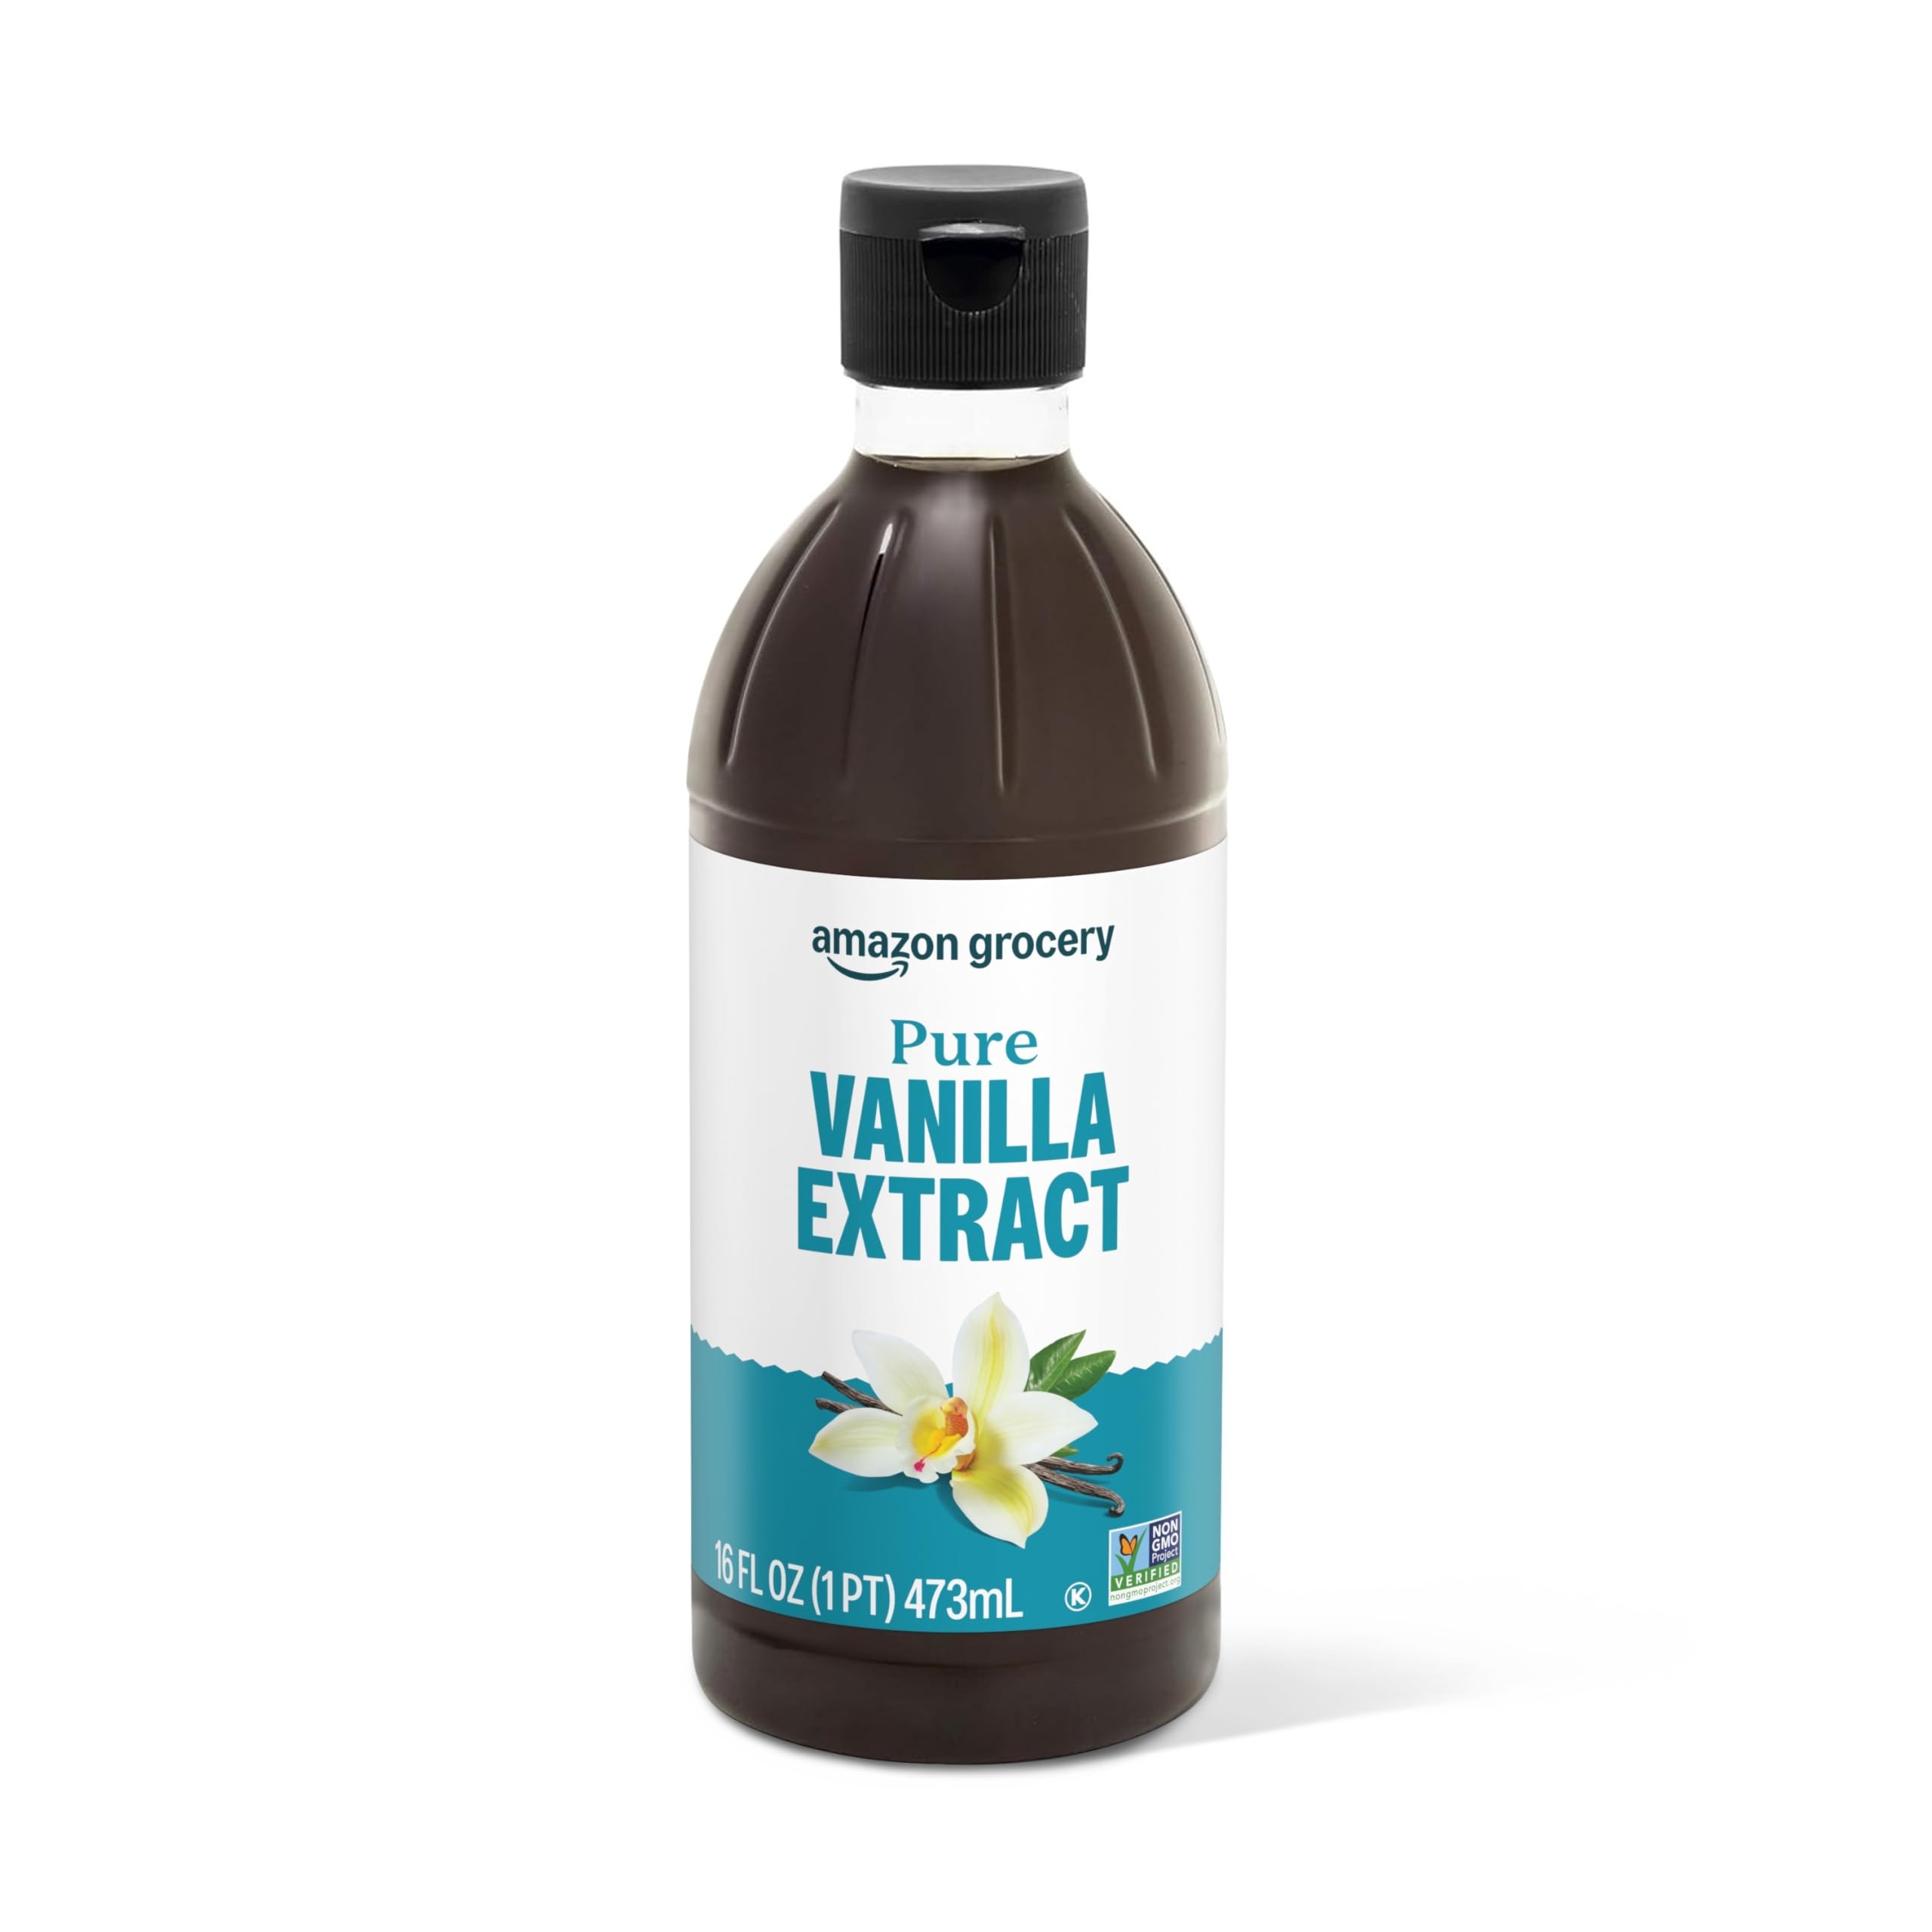
Item Name: Amazon Grocery, Pure Vanilla Extract, 16 Fl Oz (Previously Amazon Fresh, Packaging May Vary)
Bullet Point 1: One 16 fluid ounce bottle of Pure Vanilla Extract
Bullet Point 2: Some of your favorite Amazon Fresh products are now part of the Amazon Grocery brand! Although packaging may vary during the transition, the ingredients and product remain the same. Thank you for your continued trust in our brands
Bullet Point 3: Add rich vanilla to all your baking recipes
Bullet Point 4: Made with real vanilla bean extractives in water and alcohol
Bullet Point 5: Product is flammable and should be kept away from open flames
Bullet Point 6: Amazon Grocery has all the favorites you love for less. You’ll find everything you need for great-tasting meals in one shopping trip
Bullet Point 7: Feed your every day with Amazon Grocery
Value: 16.0
Unit: Ounce

Price: 11.32